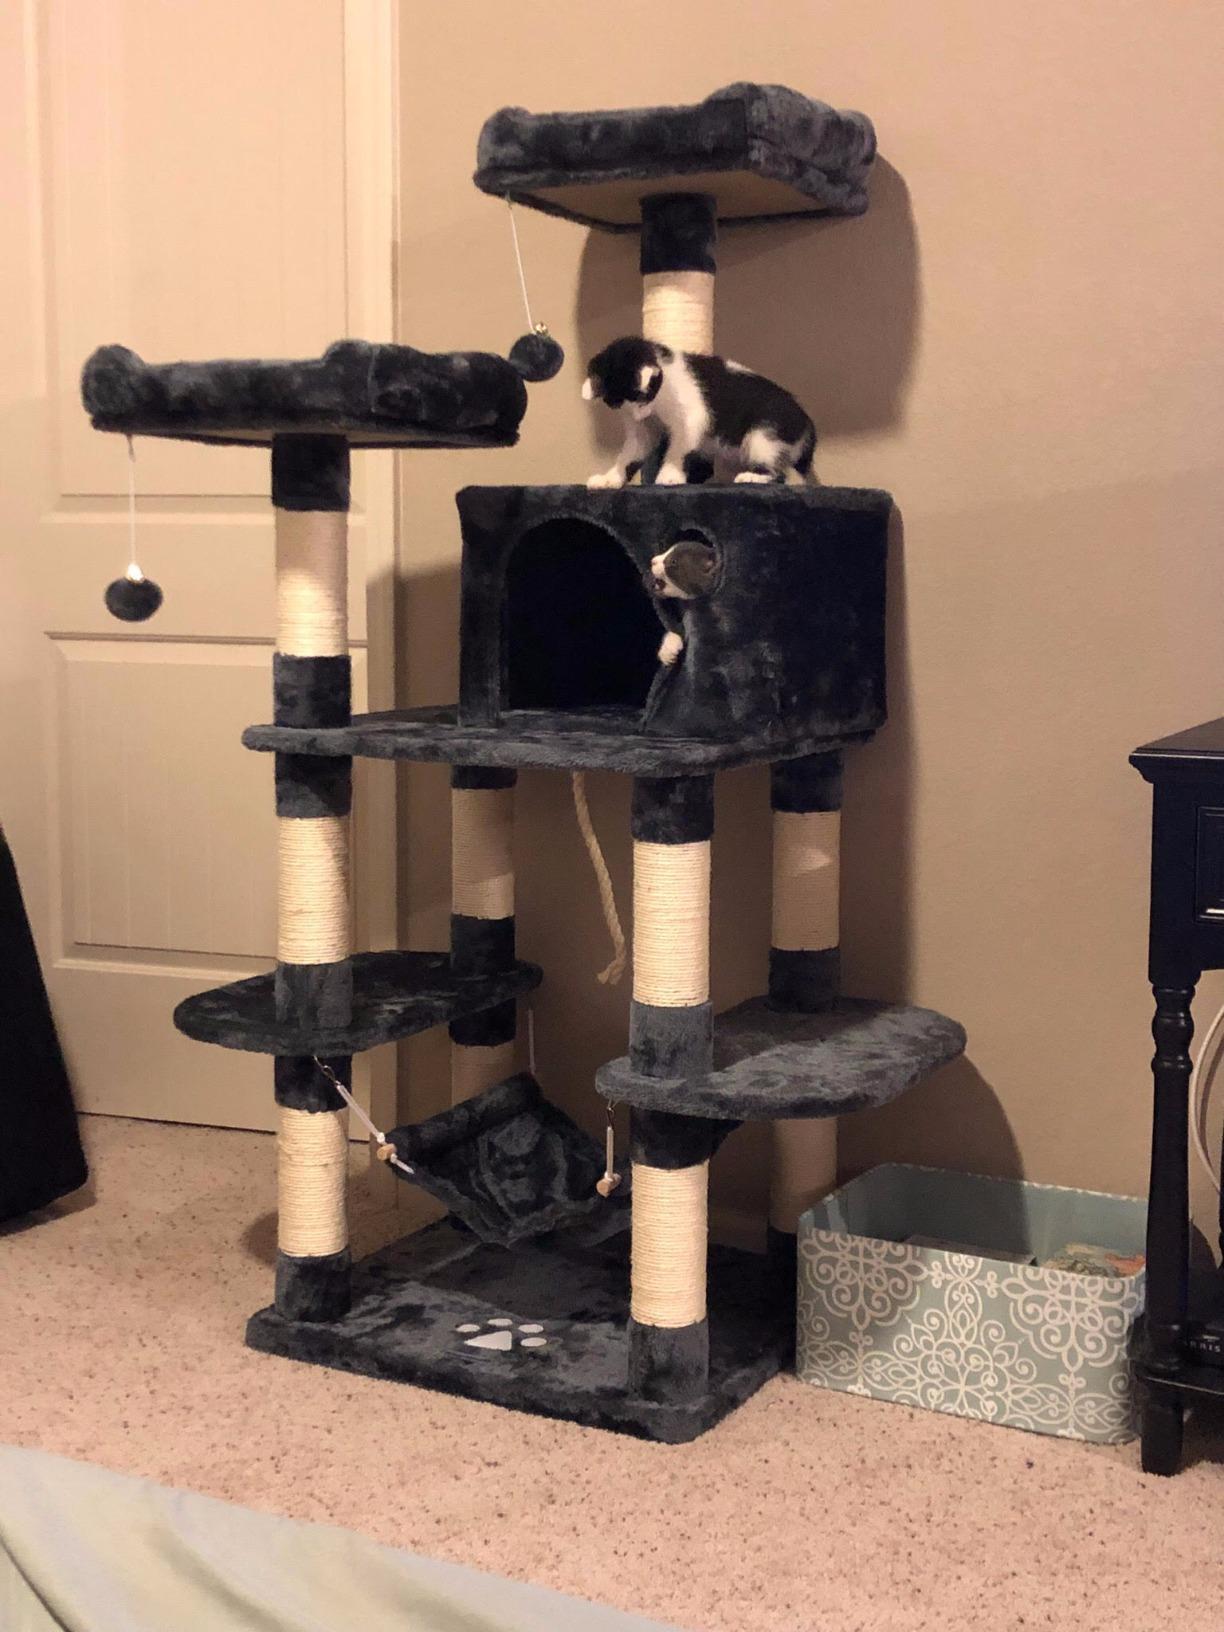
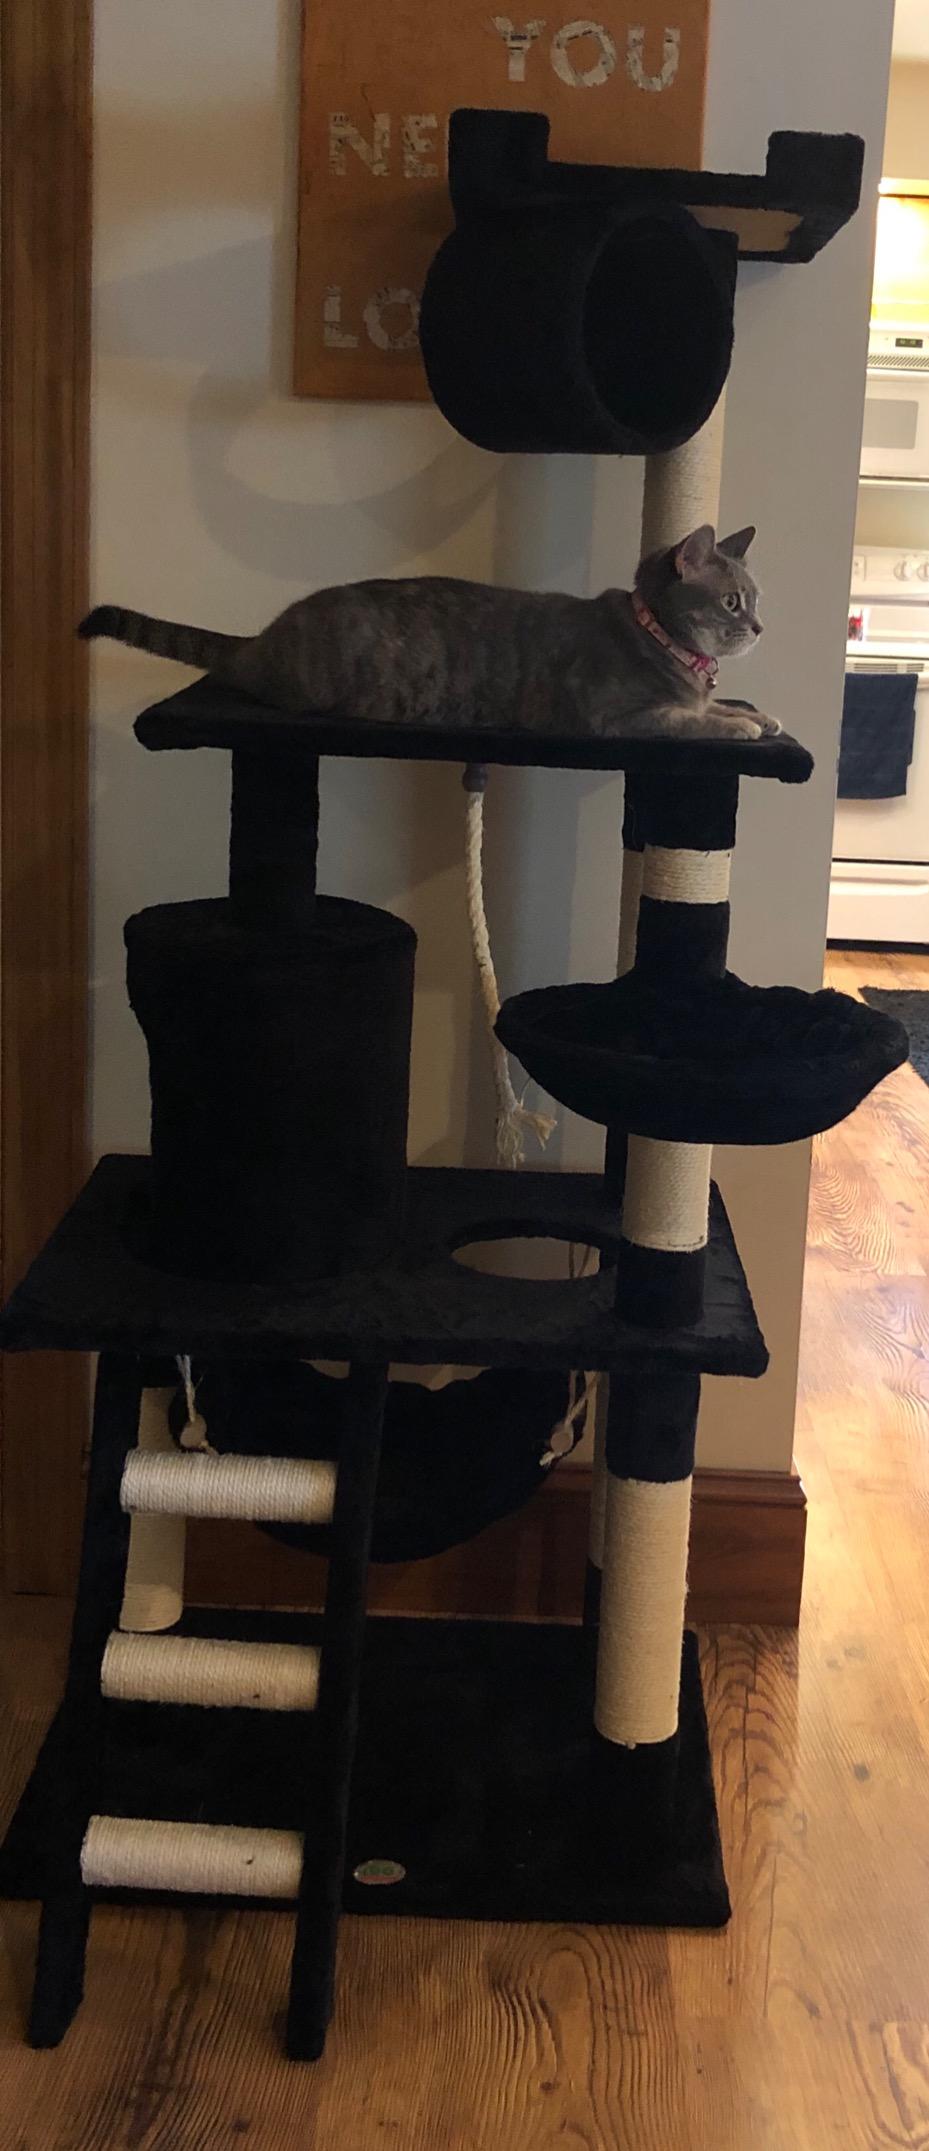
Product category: items_cat tree
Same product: no